Thomas Darden

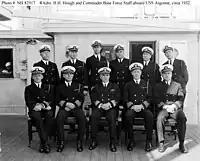

While he was a lieutenant, Darden served as the aide-de-camp and the flag secretary for Rear Admiral Henry Hughes Hough. For a period of time following World War II, Darden served as an assistant to Chief of Naval Personnel Rear Admiral Thomas L. Sprague.